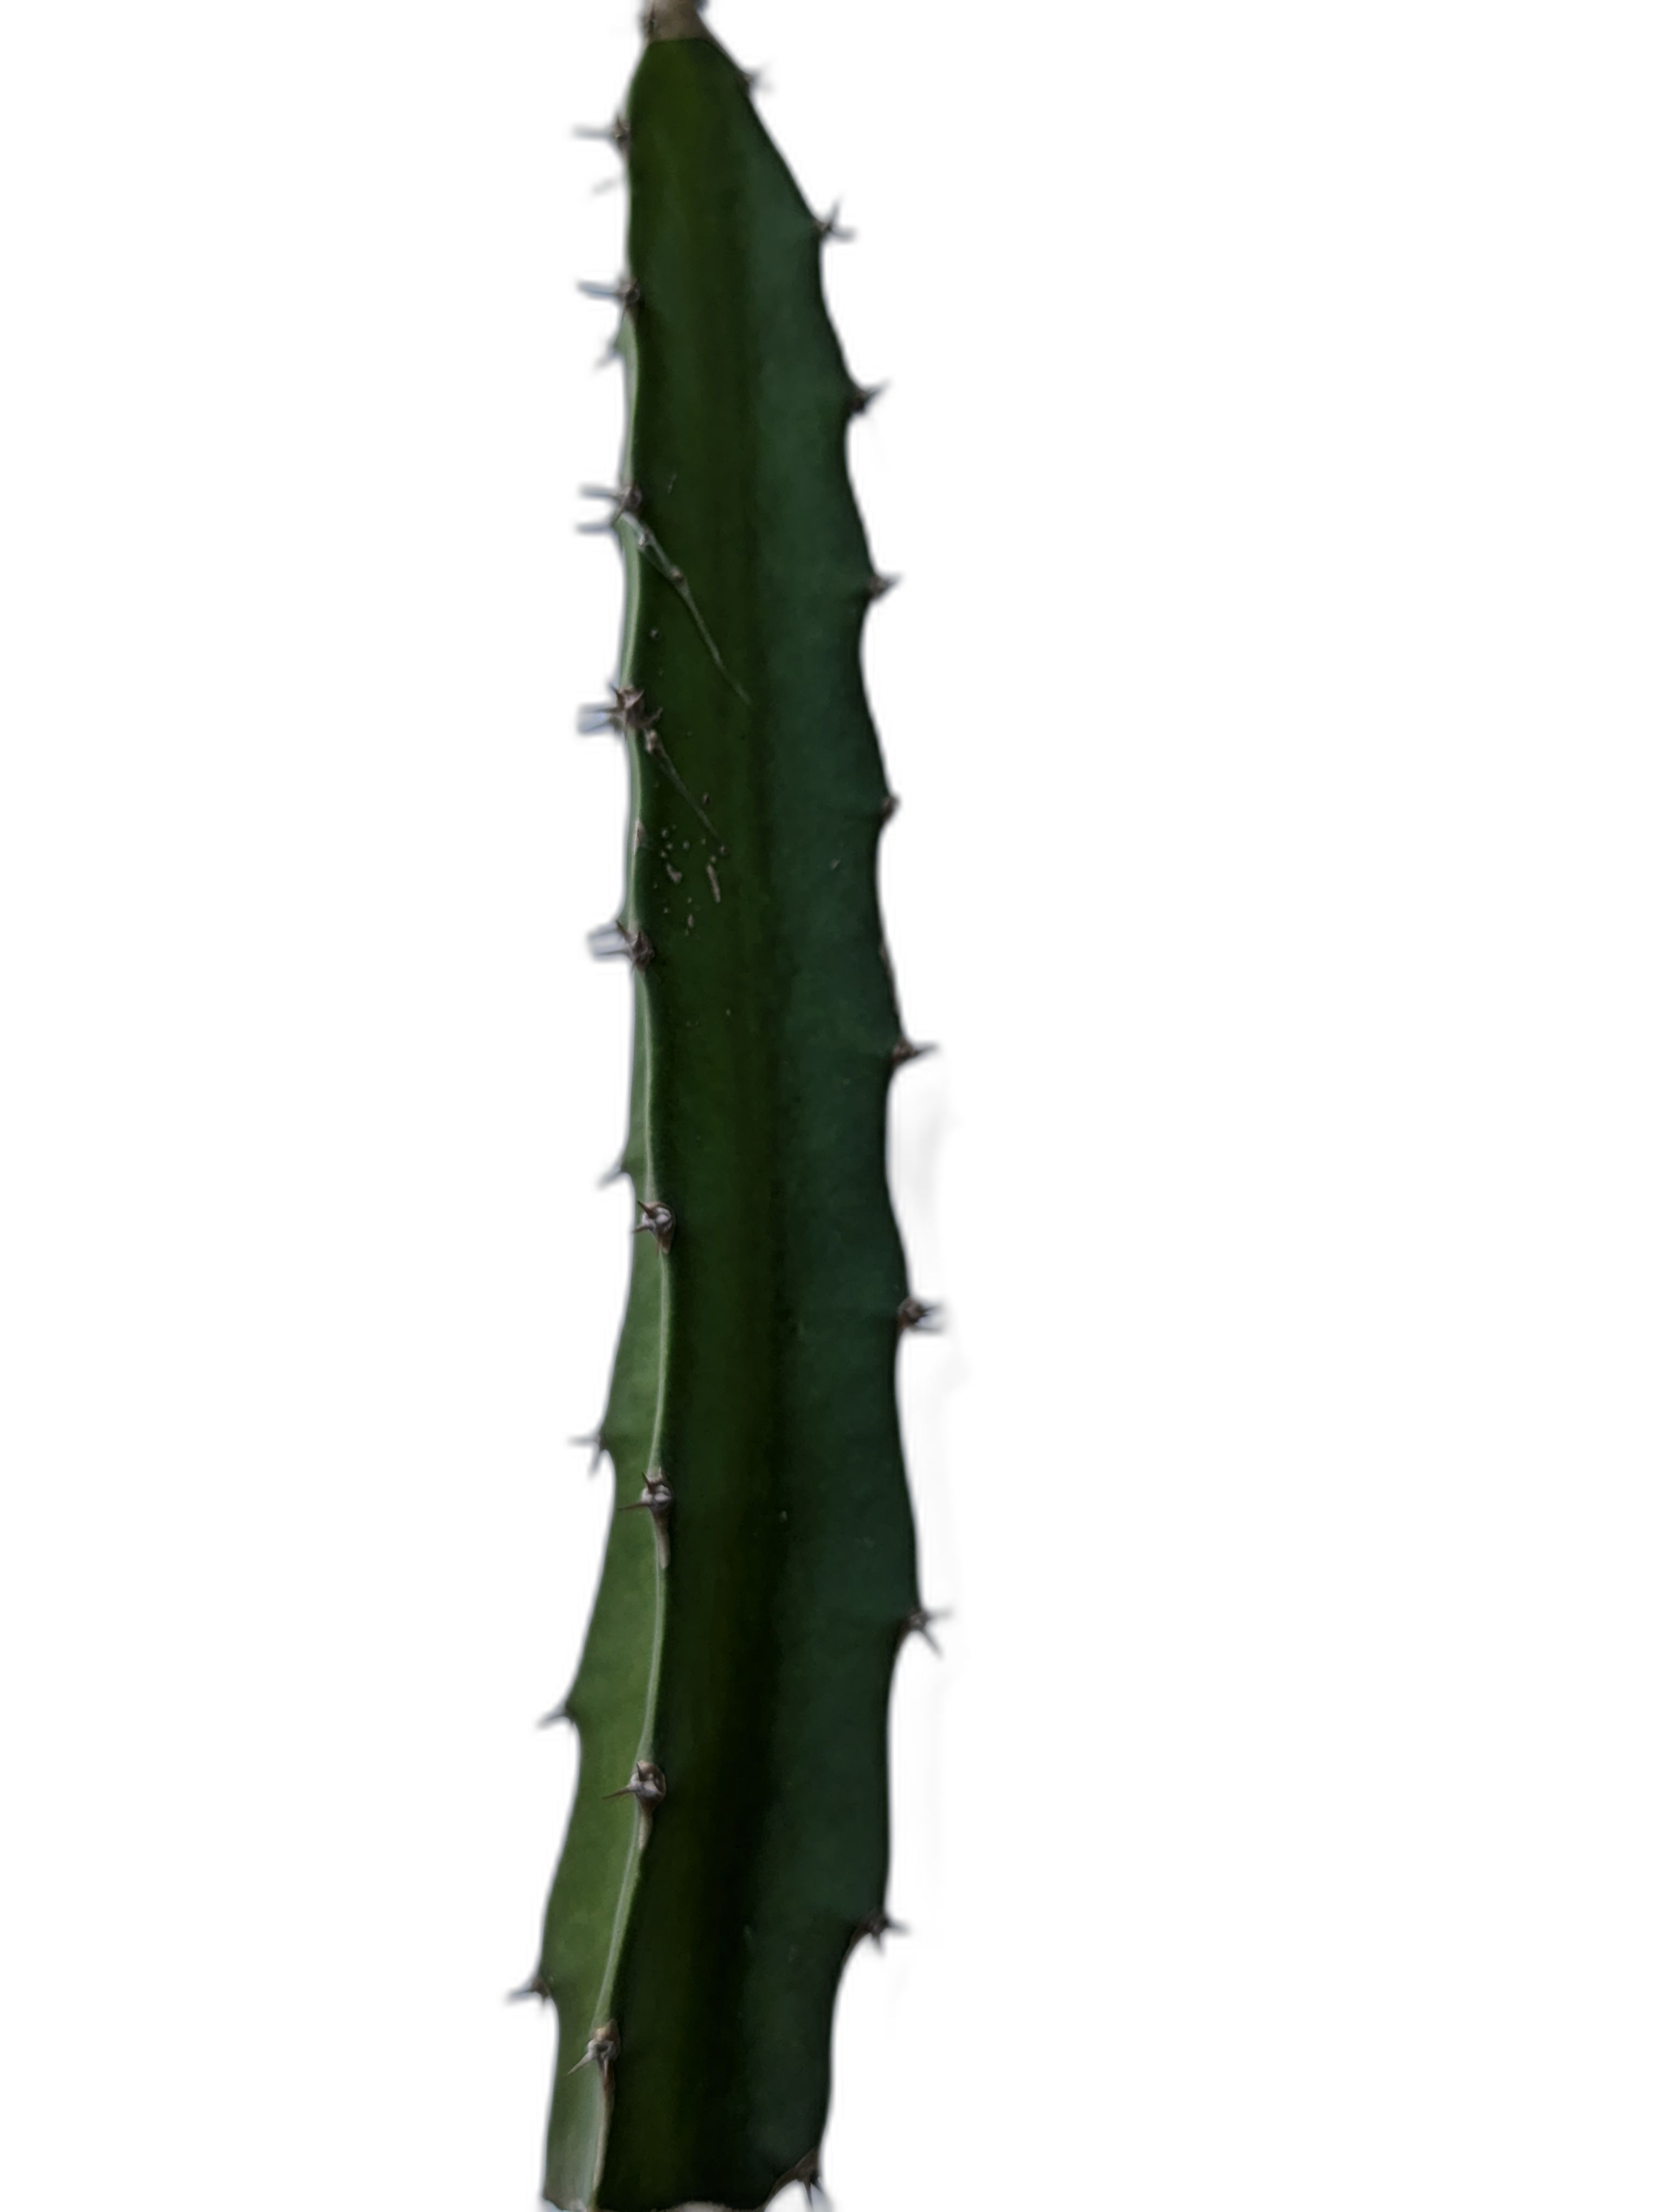
Label: Good leaf